North Melbourne Football Club

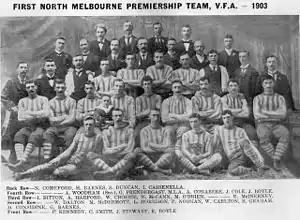
Picture Victoria have incorrectly appropriated this as the 1903 team and the original source 1939 made the error. It is the 1886 Second-20 team of the same genre as the 1884 image of the first 20 taken in Adelaide.

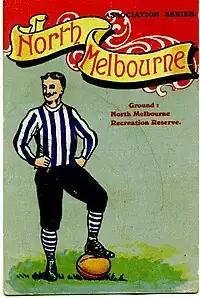
A VFA cigarette card from 1906

The VFA grew to 13 senior clubs in the 1890s. Led by Geelong and Essendon, the largest clubs of the VFA formed their own breakaway league, the Victorian Football League (VFL), in 1896. Despite finishing 6th in 1896, North Melbourne was not invited to the breakaway competition. The main reasons for being excluded were: